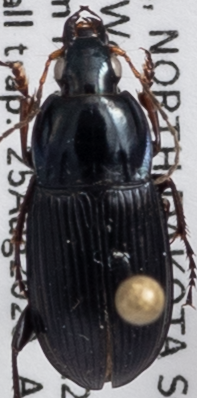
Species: Poecilus lucublandus
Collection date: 2020-08-25
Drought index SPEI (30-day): -0.548
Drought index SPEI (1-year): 0.602
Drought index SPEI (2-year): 1.19